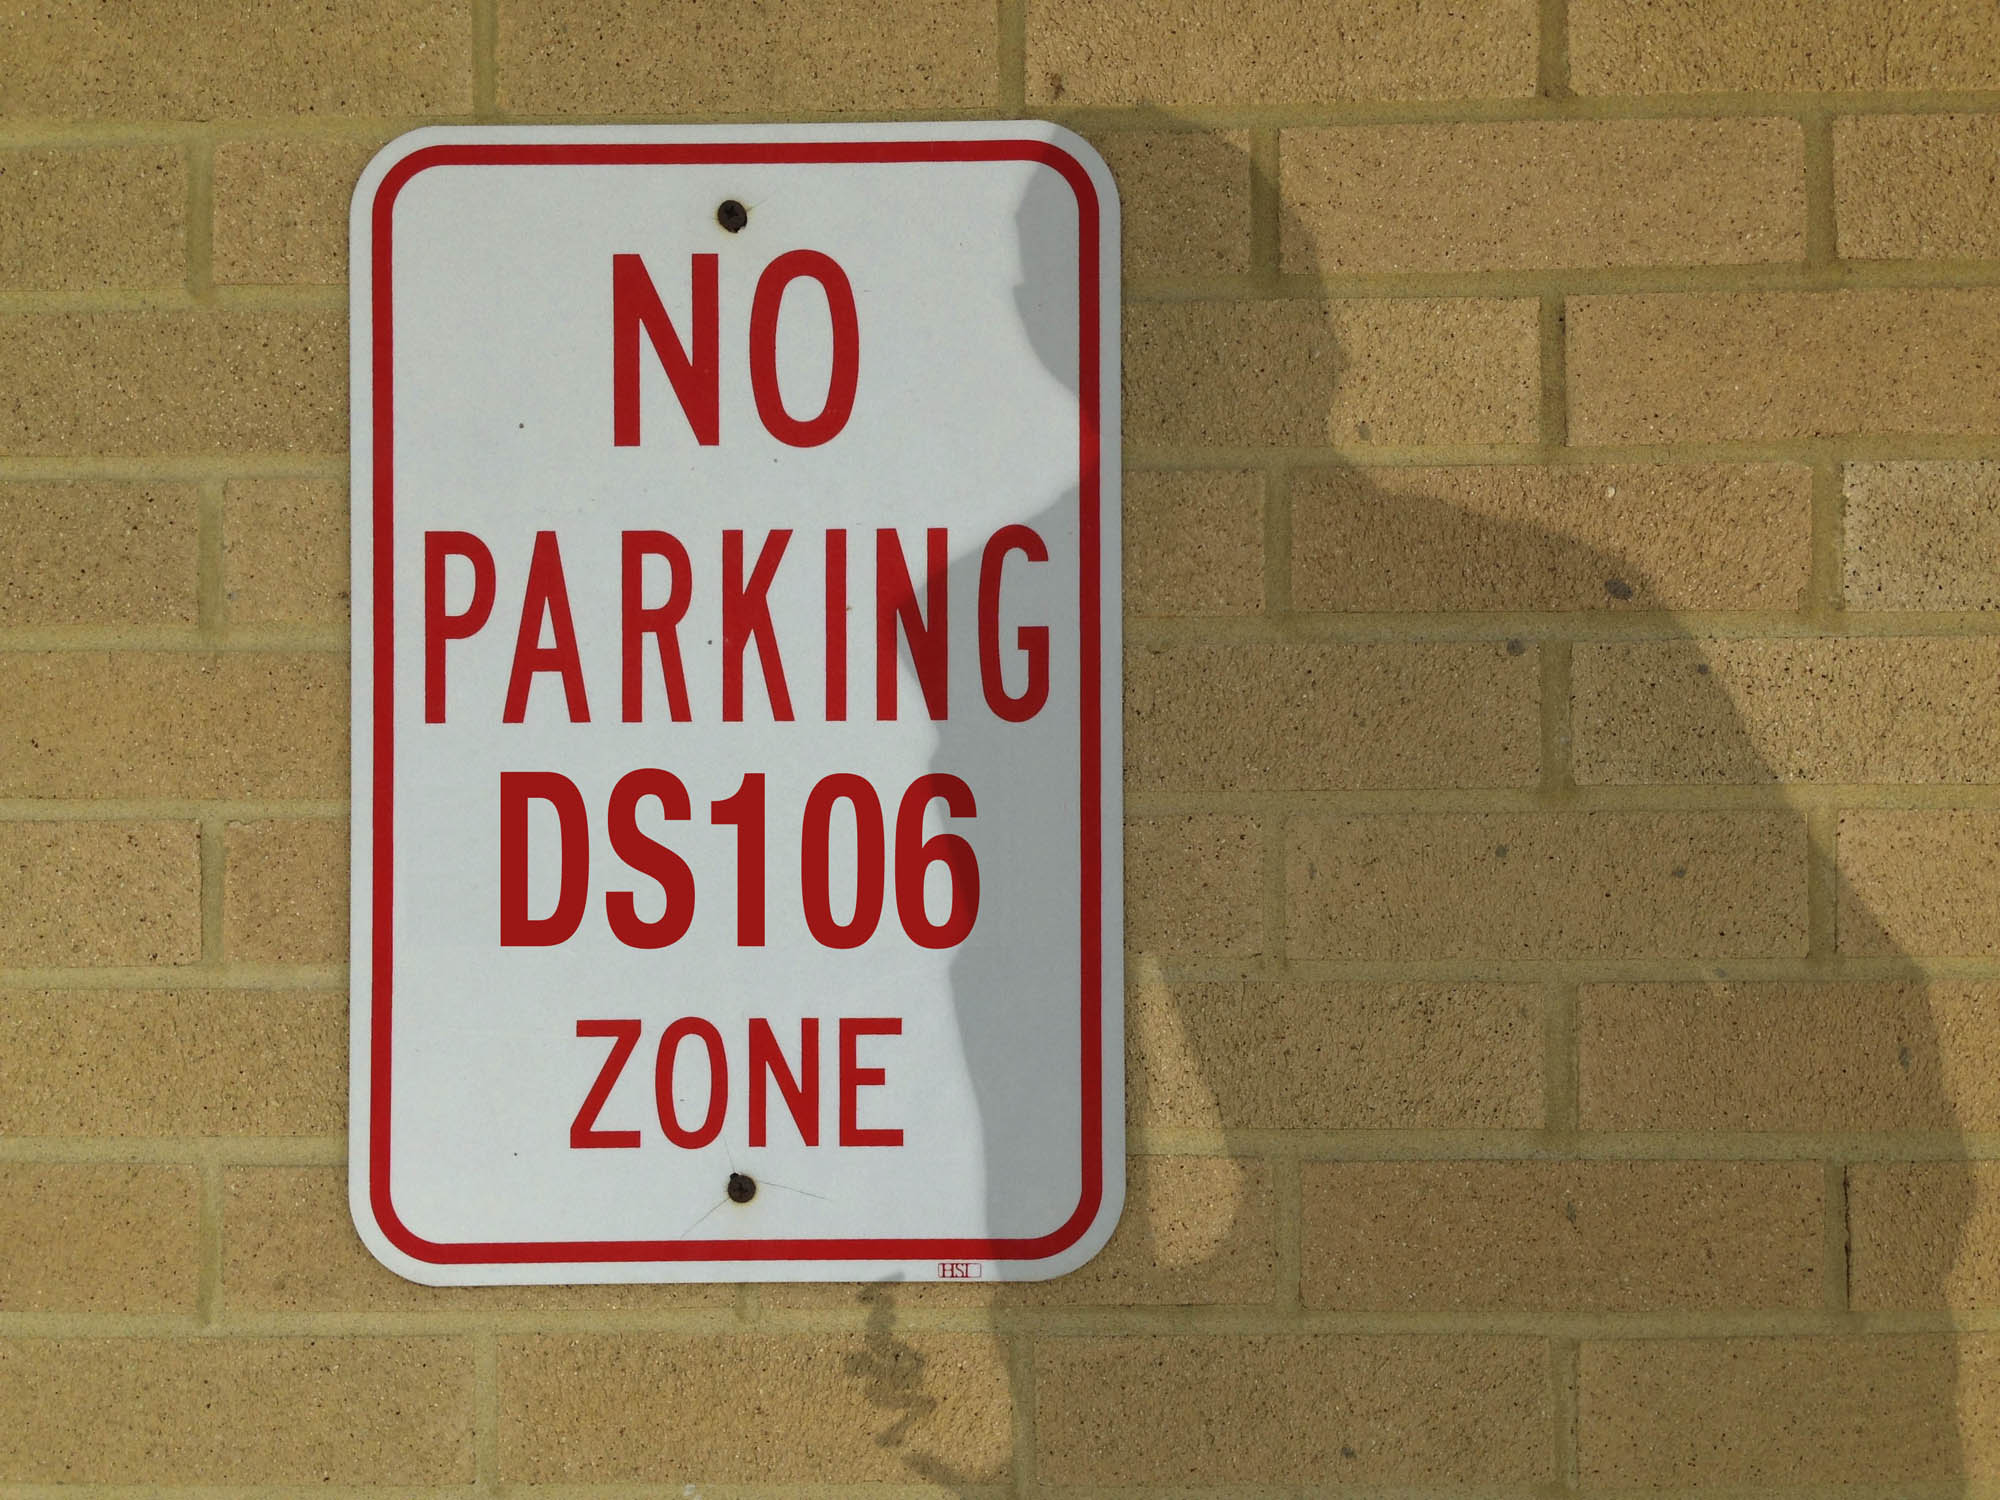
number, sign, street sign, signage, label, brand, font, newyork, text, shape, ds106, 106, raildog, buffalo, traffic sign, vehicle registration plate